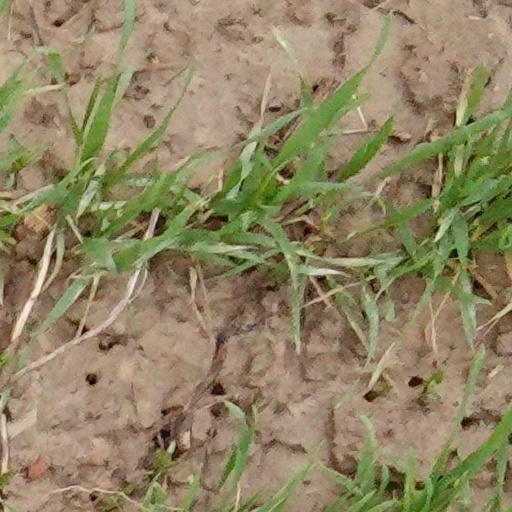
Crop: wheat